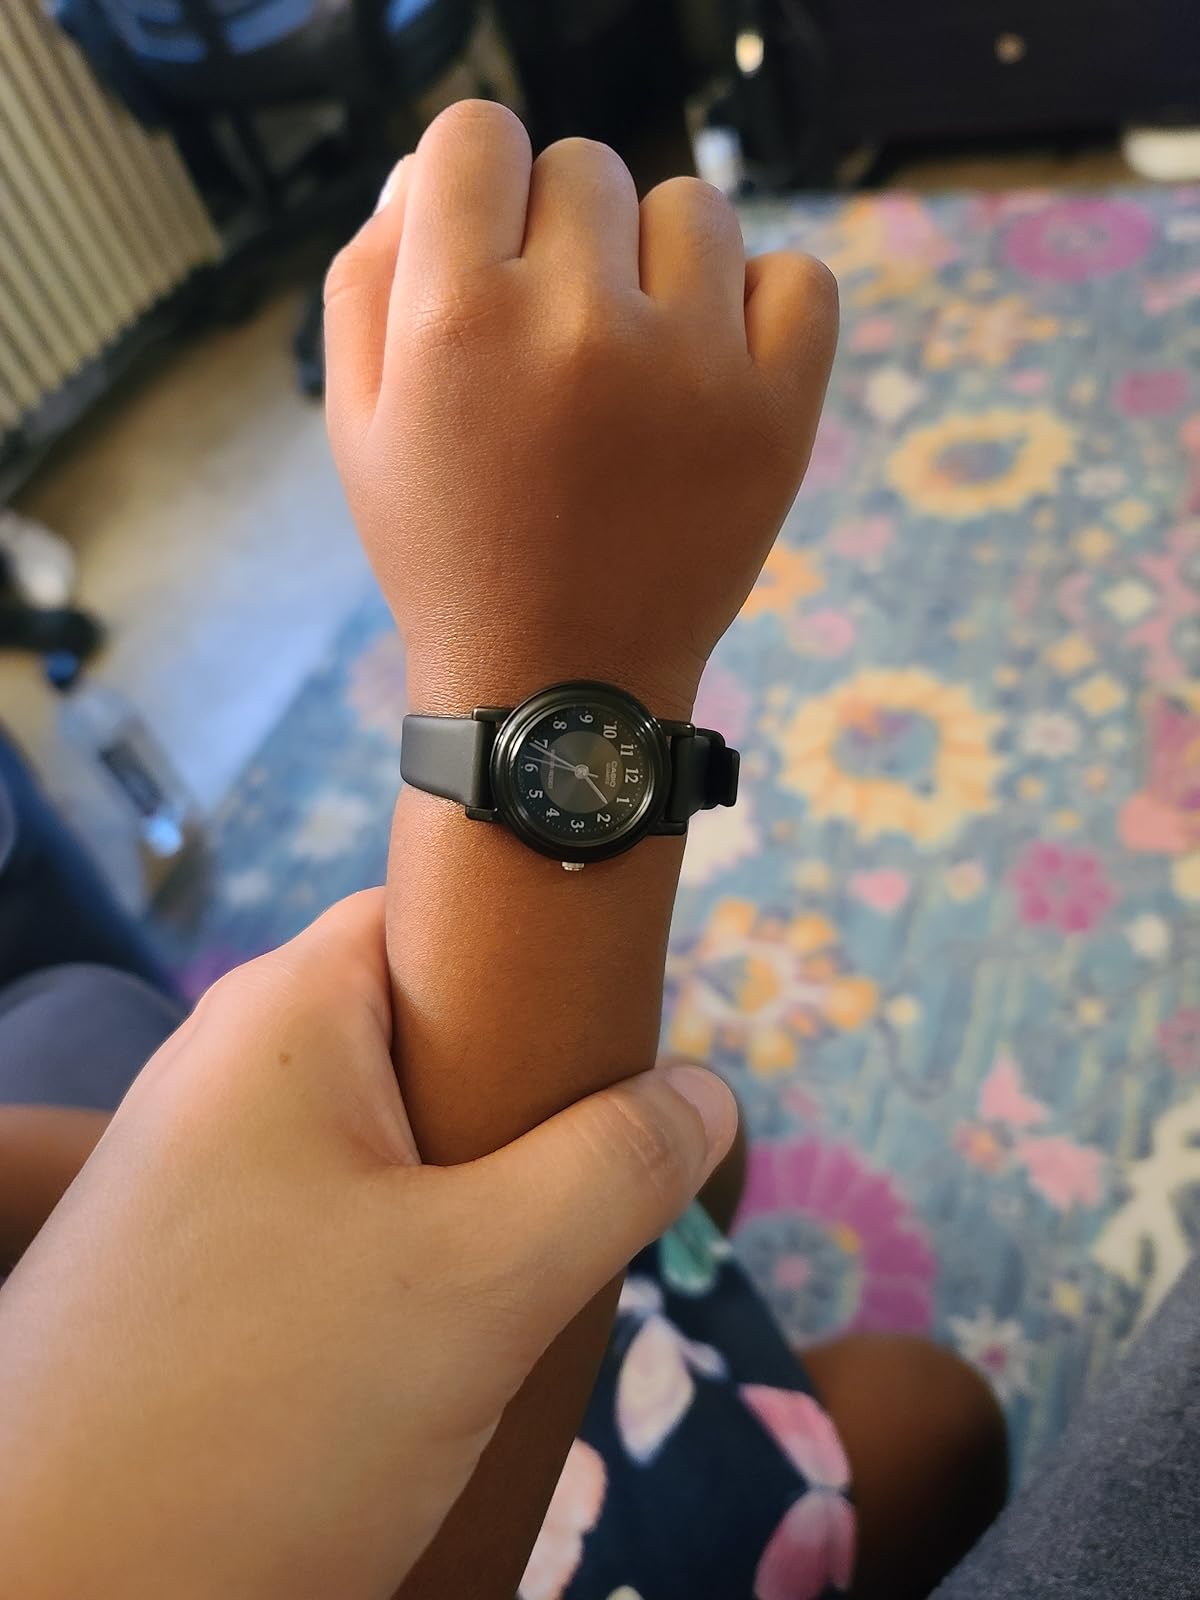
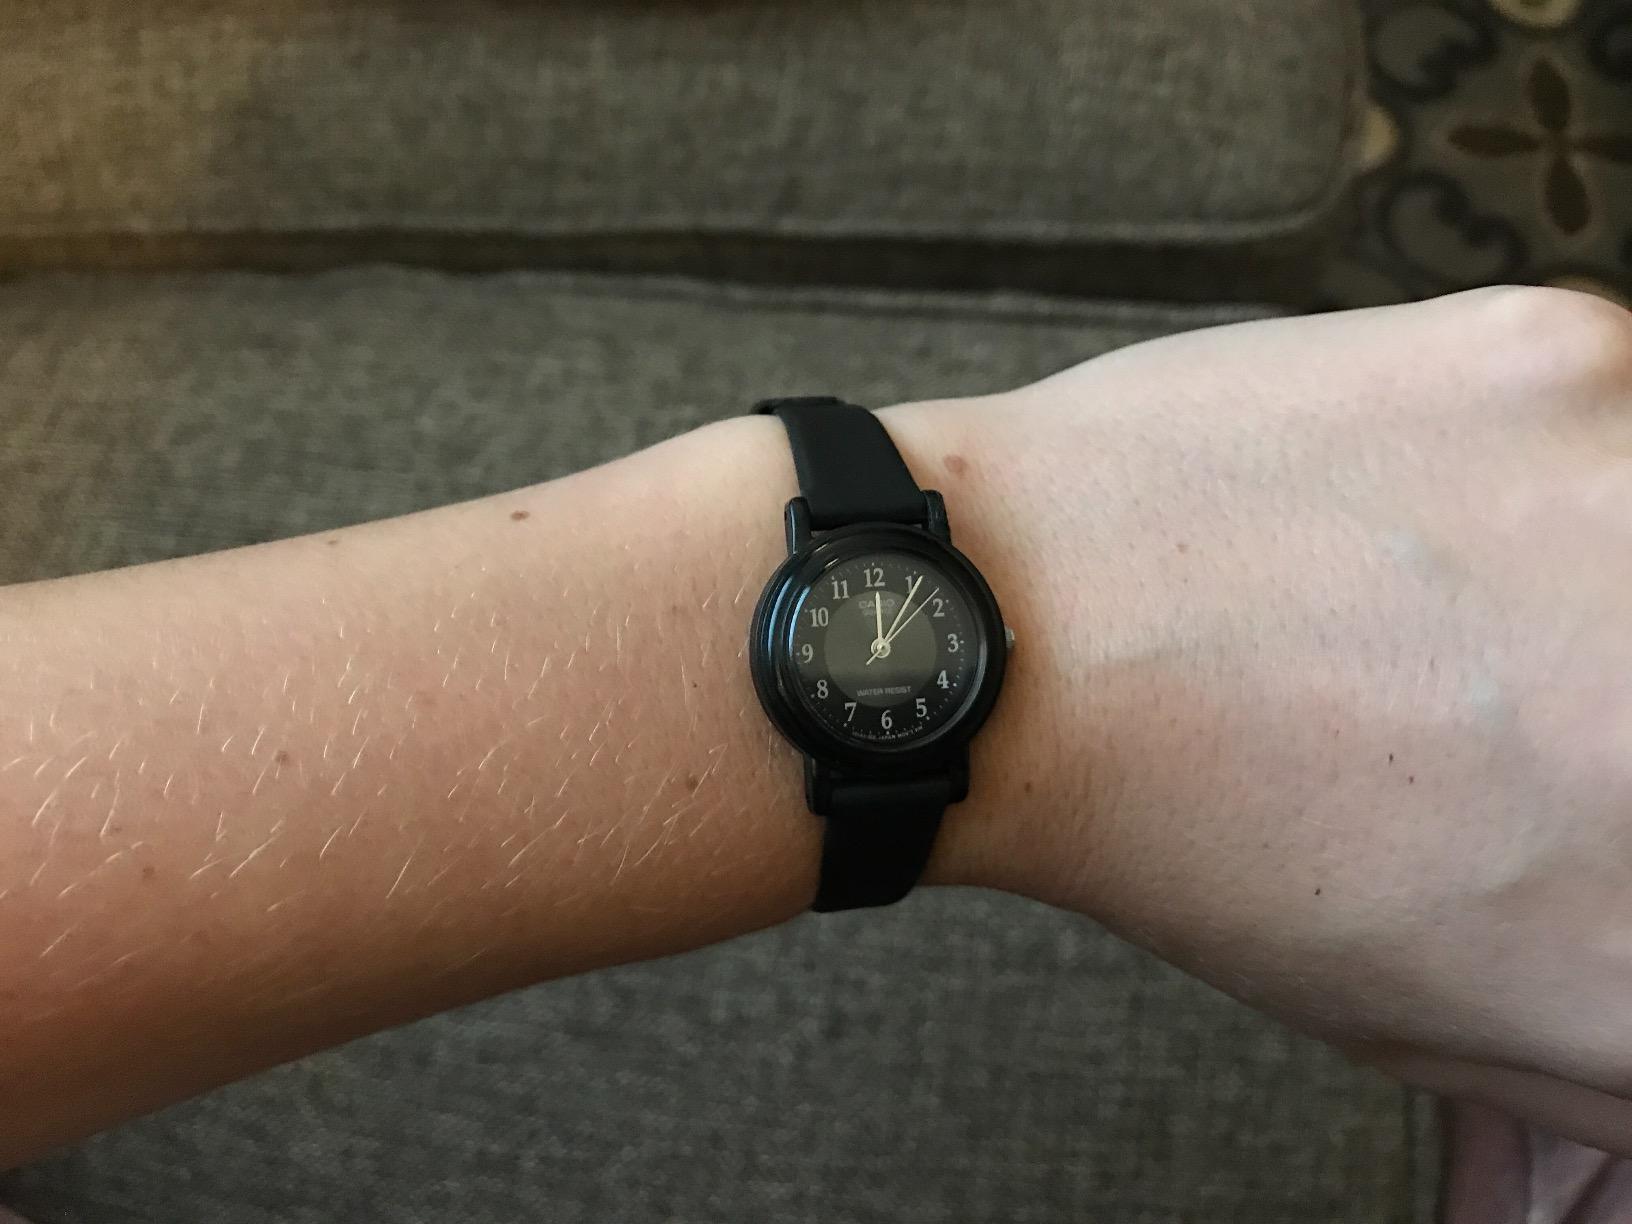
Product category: accessories_watch
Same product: yes